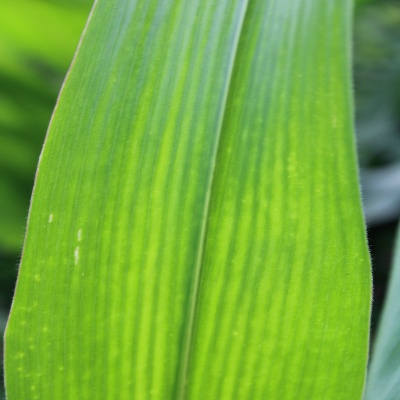
Crop: Maize
Condition: healthy